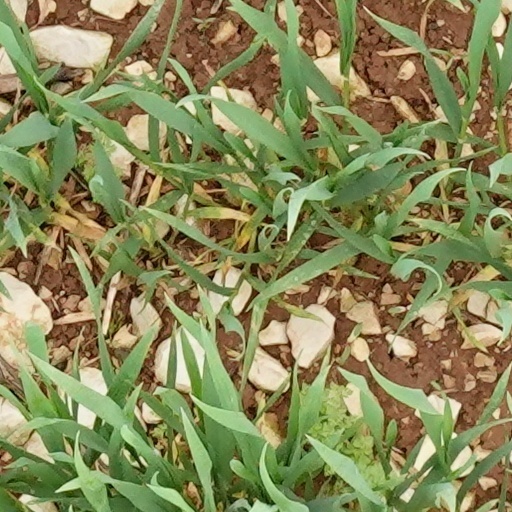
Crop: wheat